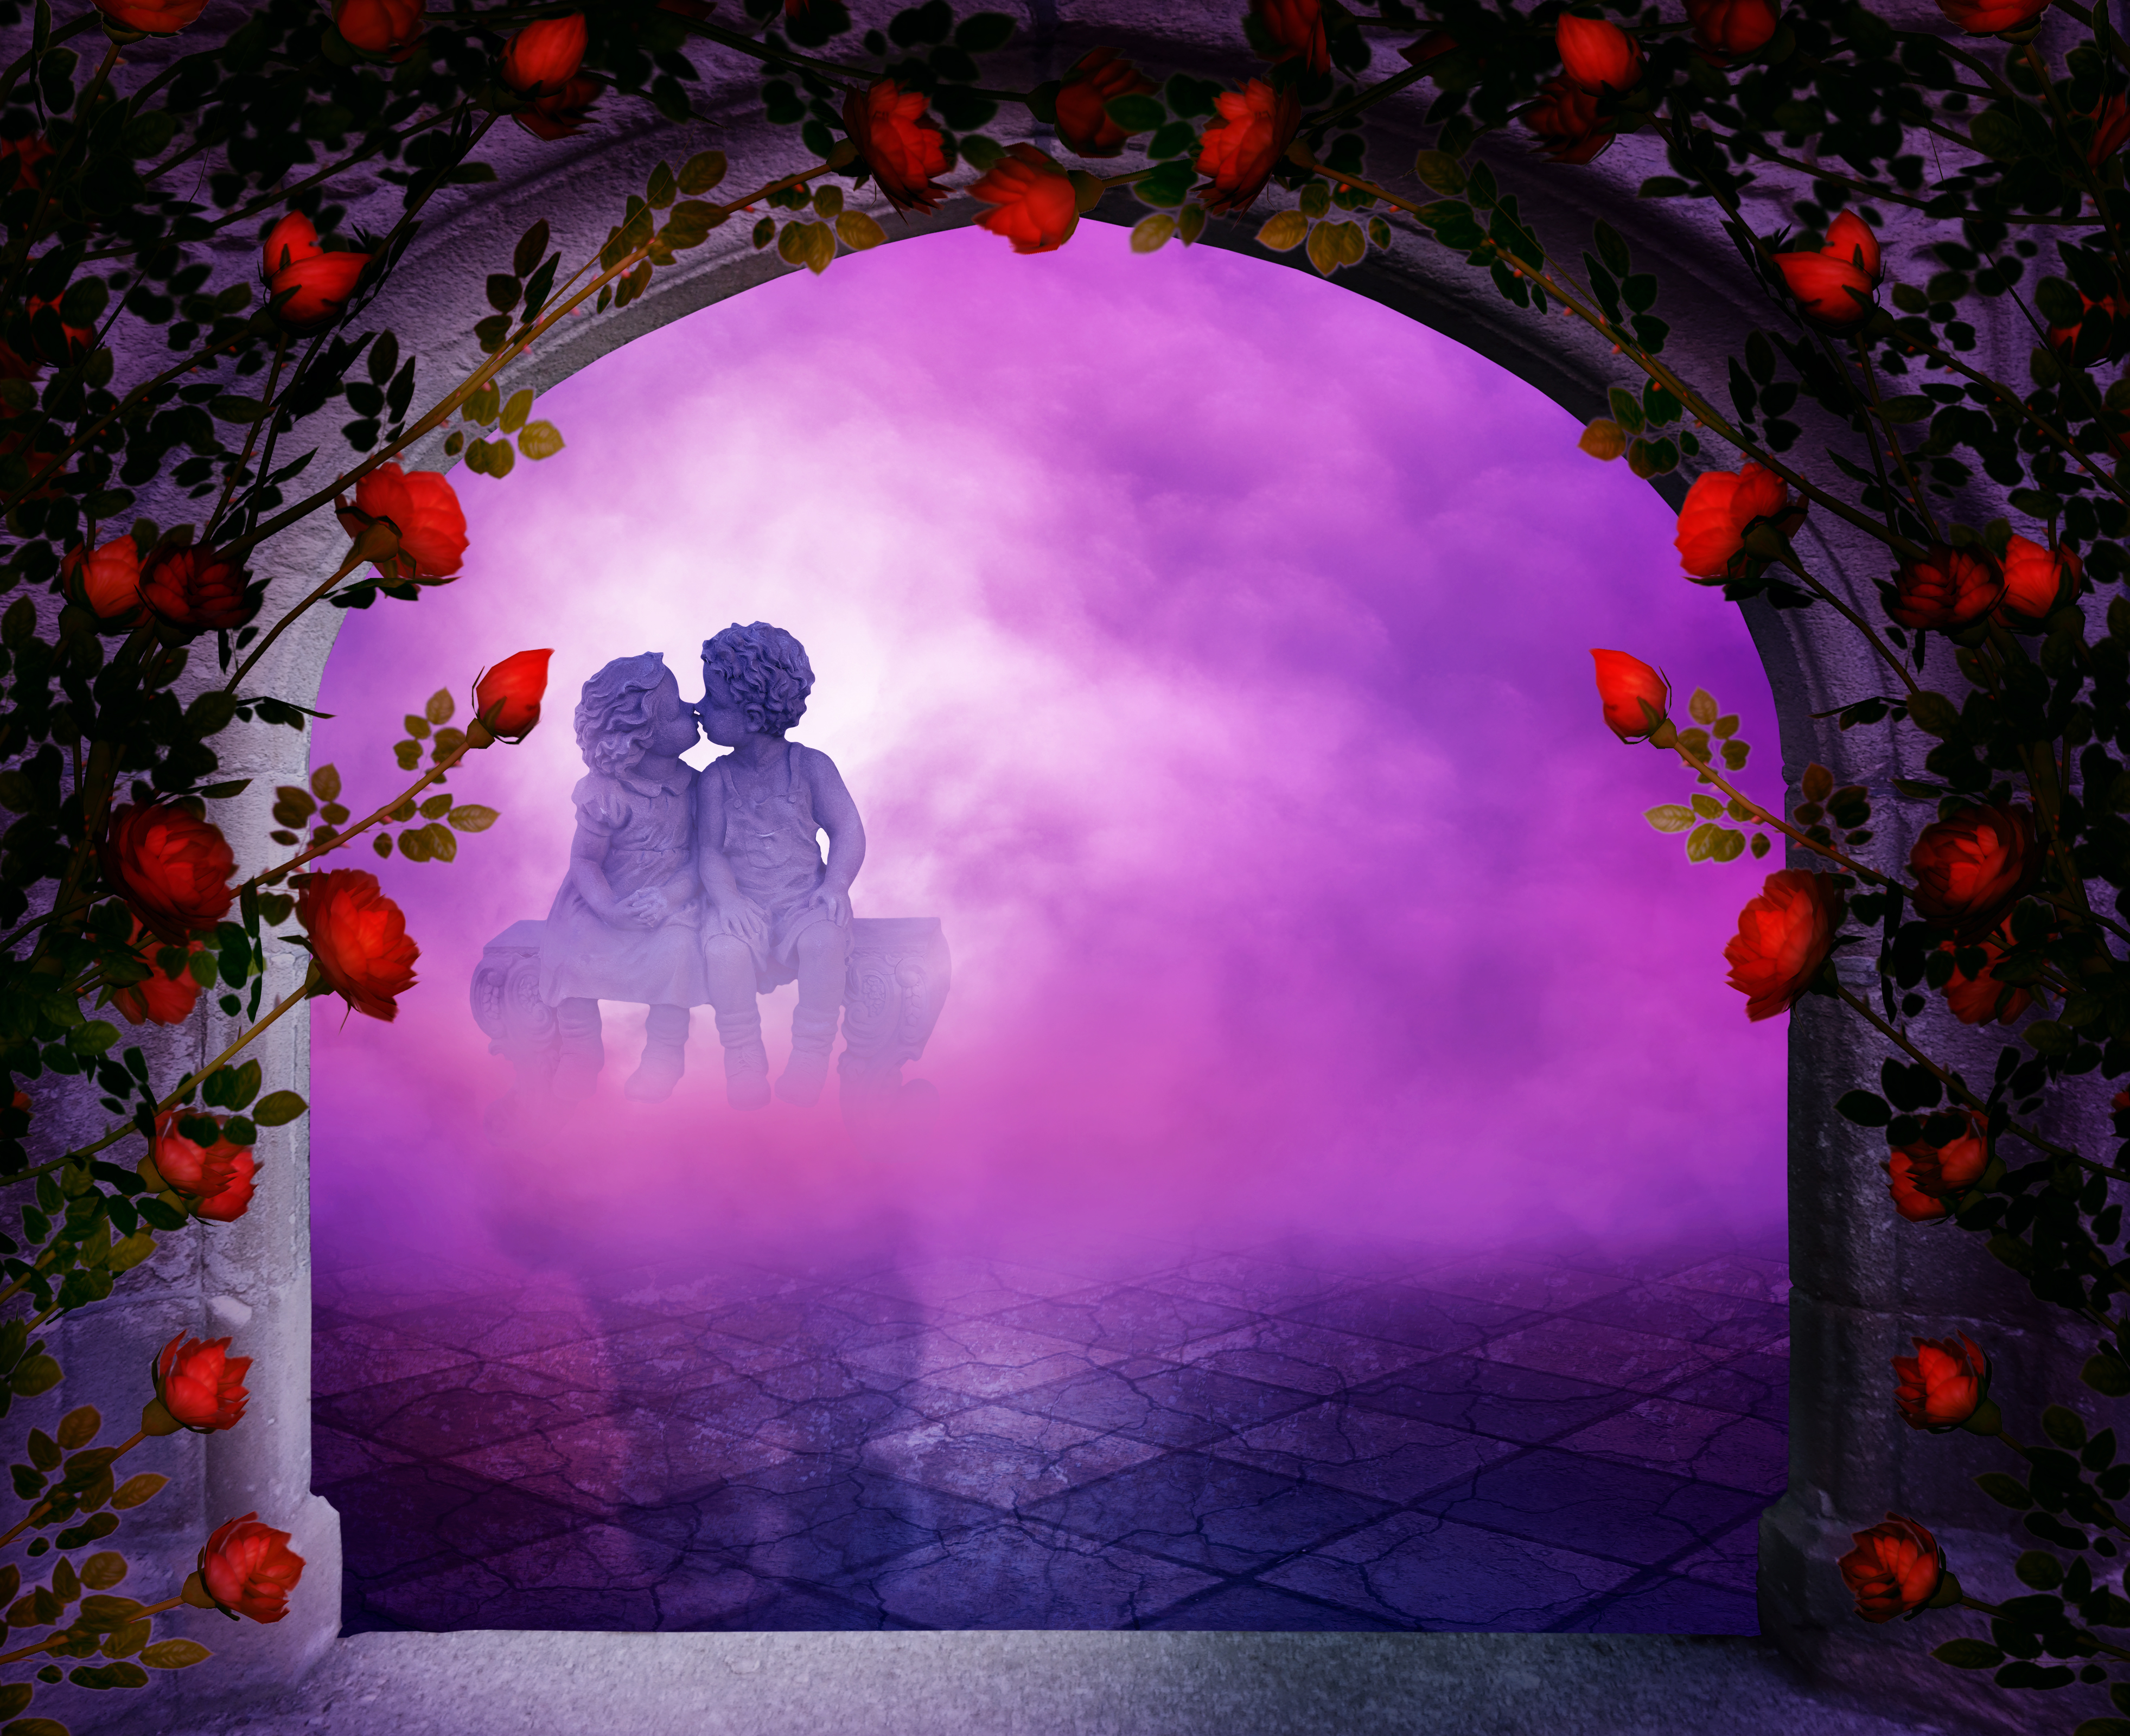
wall, arch, bank, sculpture, gothic, fog, mystical, fairy tale, romantic, red, pink, stone figure, vine, valentine, mood, emotion, light, climbing roses, weathered, antique, atmosphere, kissing, in love, background, picture manipulation, purple, nature, violet, sky, flower, petal, morning, computer wallpaper, tree, evening, theatrical scenery